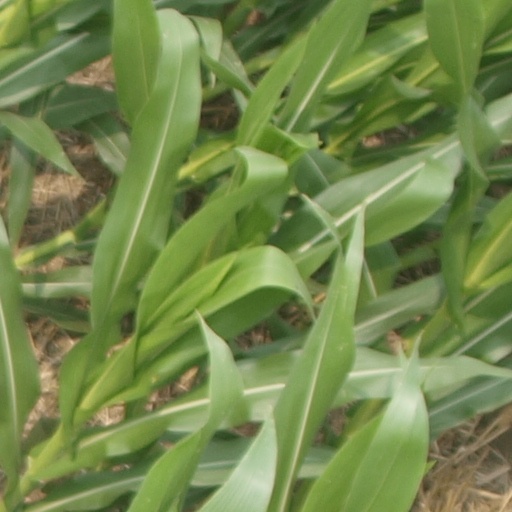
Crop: maize; corn